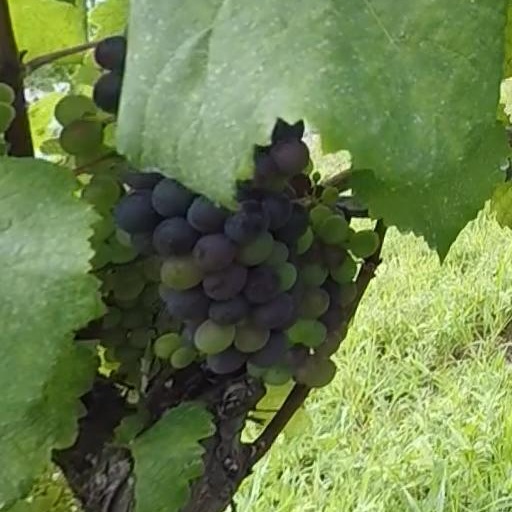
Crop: grape